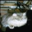
Label: cat